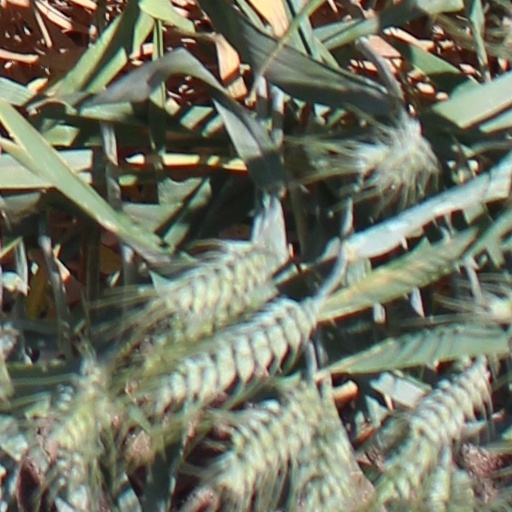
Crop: wheat